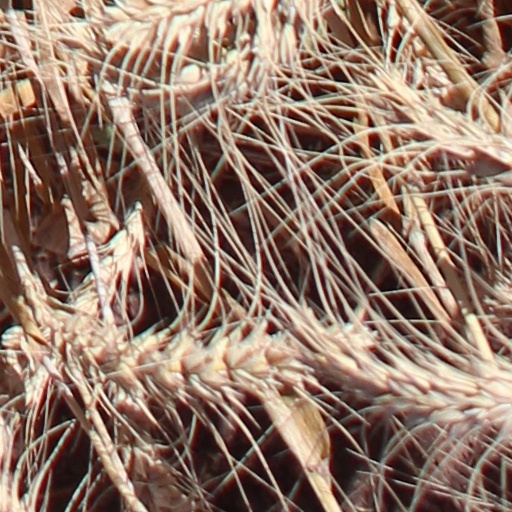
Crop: wheat